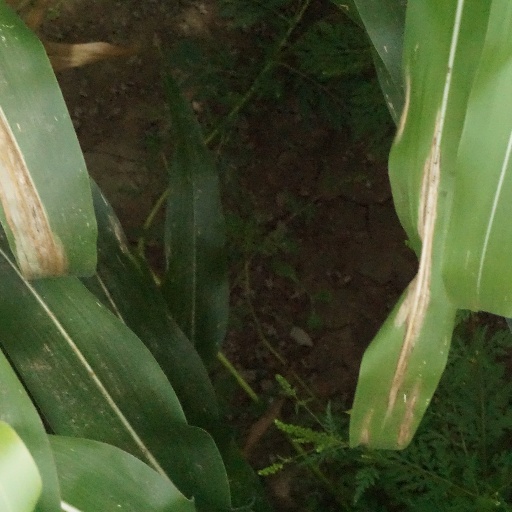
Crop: maize; corn